Thomas Melvill (American patriot)

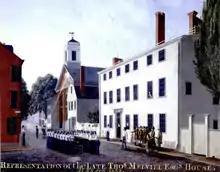
Thomas Melville house, Green Street, Boston, 1832

After the war, he worked as a naval officer (1786–1820) and surveyor (ca. 1796) of the Port of Boston at the Boston Custom House on State Street. (Customs houses were administered by three political appointees: the collector, naval officer, and surveyor. They supervised a staff that received cargo manifests from incoming ships, inspected cargoes, assessed and collected customs duties for remittance to the United States Department of the Treasury, and fined those who tried to evade paying duties. The collector, naval officer, and surveyor were paid a portion of the duties and fines they collected, making them lucrative and sought-after positions.)